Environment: real
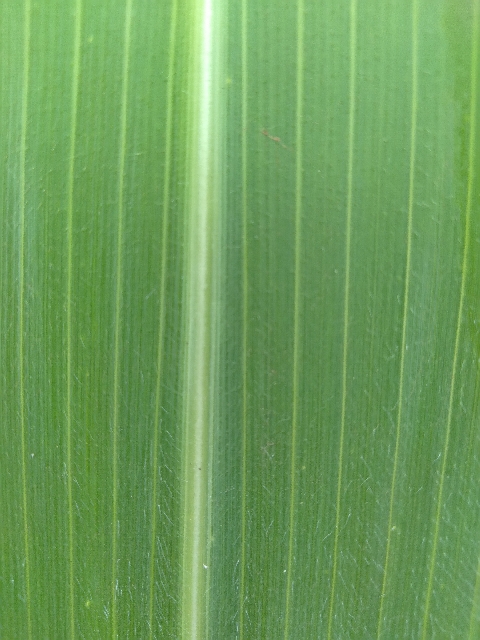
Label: healthy